Pruszków mafia

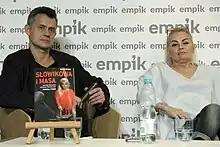
Artur Górski, a crime journalist, and Monika Banasiak, the wife of one of the leaders of the mafia, presenting Górski's book on the organization, 2017

The Pruszków mafia ( or ) was a Polish criminal organization originating from Pruszków in the 1990s and one of the most infamous in the country's modern history. It was active in the vicinity of the city of Warsaw. The group is known for being involved in large car-theft rings, drug trafficking (including cocaine, heroin, hashish and amphetamine), kidnapping, extortion, weapon trafficking (including AK-47s) and murder. Even though law enforcement dealt a severe blow to the organization in 2000 with Jarosław "Masa" Sokołowski taking the stance of crown witness. Despite rumors sparked by the release of a few high-ranking members in 2017 the group has not been significantly active since, with many of the freed bosses re-arrested on subsequent charges.